Preston King (politician)

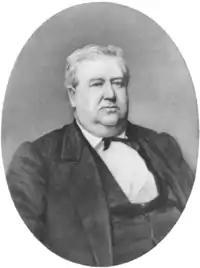
Preston King

In 1830, he established the "St. Lawrence Republican" and was Postmaster of Ogdensburg from 1831 to 1834 during the administration of President Martin Van Buren. He was a Democratic member of the New York State Assembly (St. Lawrence Co.) from 1835 to 1838, sitting in the 58th, 59th, 60th and 61st New York State Legislatures.